Industrial Revolution

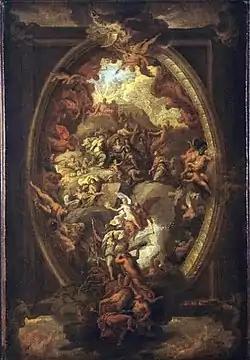
"William and Mary Presenting the Cap of Liberty to Europe" a 1716 illustration by James Thornhill, depicting William III and Mary II, who had taken the throne after the Glorious Revolution and signed the English Bill of Rights of 1689. William tramples on arbitrary power and hands the red cap of liberty to Europe where, unlike Britain, absolute monarchy stayed the normal form of power execution. Below William is the French king Louis XIV.

The rapid industrialisation of the English economy cost many craft workers their jobs. The Luddite movement started first with lace and hosiery workers near Nottingham, and spread to other areas of the textile industry. Many weavers found themselves suddenly unemployed as they could no longer compete with machines which required less skilled labour to produce more cloth than one weaver. Many unemployed workers and others turned their animosity towards the machines that had taken their jobs and began destroying factories and machinery. These attackers became known as Luddites, supposedly followers of Ned Ludd, a folklore figure. The first attacks of the movement began in 1811. The Luddites rapidly gained popularity, and the Government took drastic measures using the militia or army to protect industry. Rioters who were caught were tried and hanged, or transported for life.